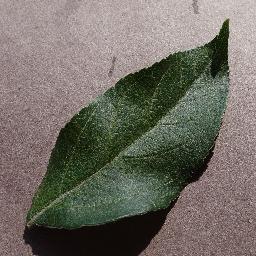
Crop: apple
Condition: healthy